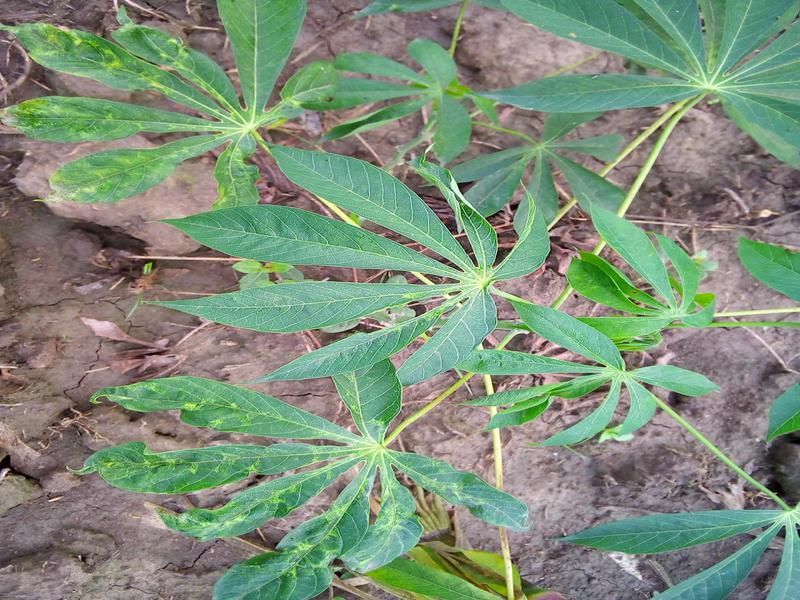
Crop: cassava
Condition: mosaic_disease